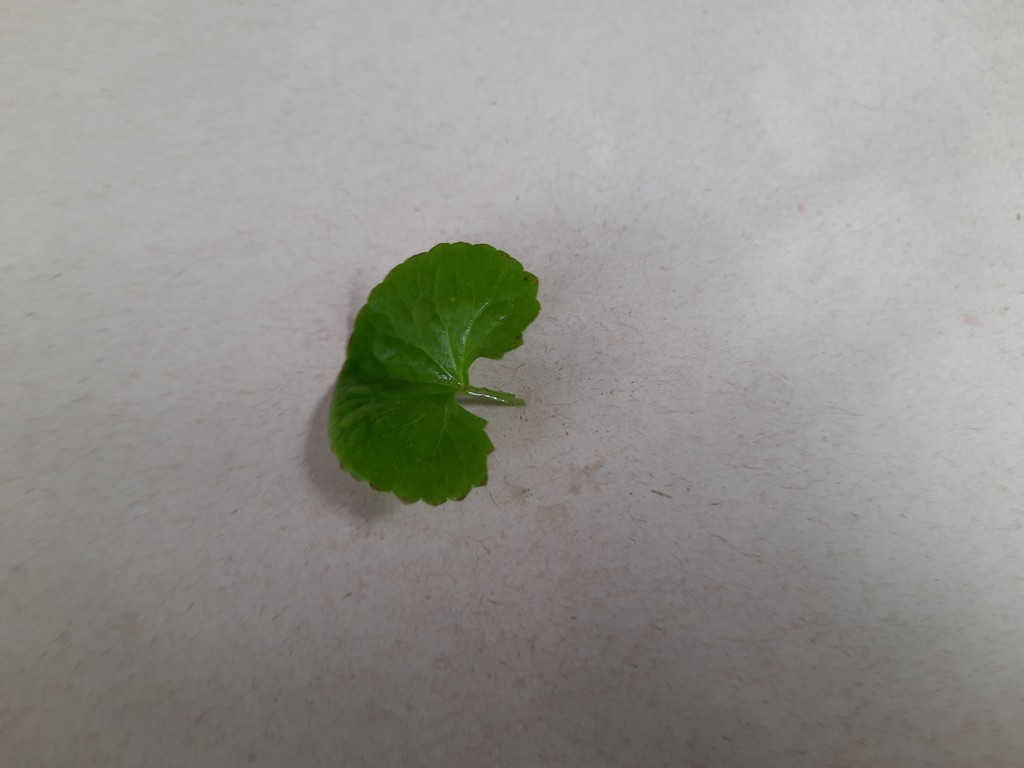
Label: Healthy